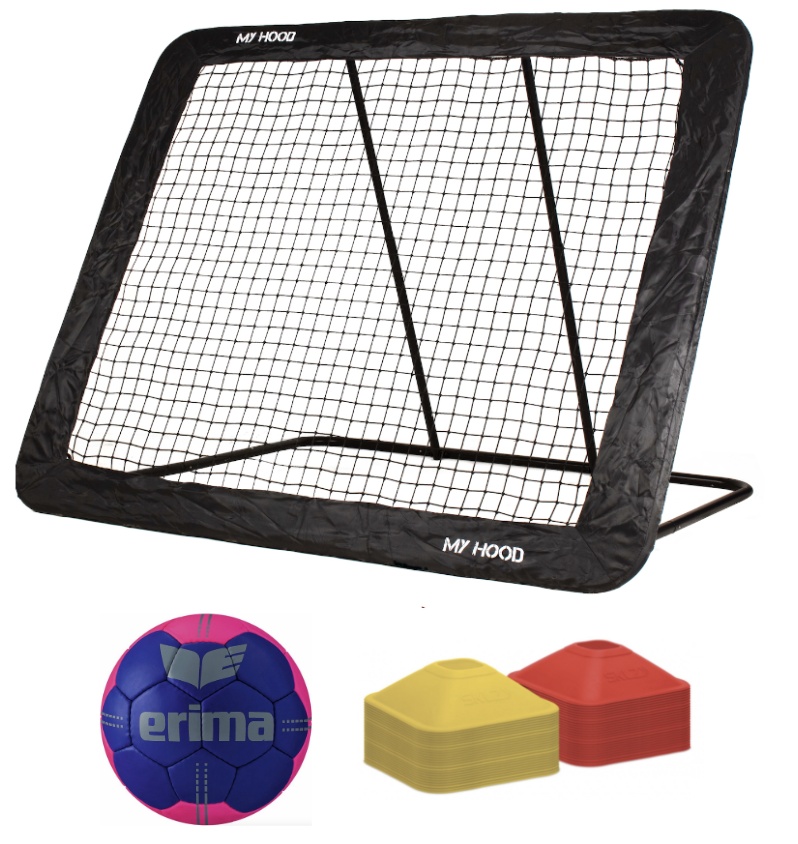
Gratis Fragt! REBOUNDERPAKKE H-180
MY HOOD REBOUNDER 180 x 150 - ERIMA Håndbold - 4 stk. SKLZ mini toppe. I denne pakke får du My Hood Rebounder 180 x 150, Erima Håndbold str. 1 samt 4 stk. kegler med, så du kan sætte en bane op. My Hood Rebounder. DK´s mest solgte rebounder træner::: Perfekt rebounder til Håndboldspilleren der vil have en medspiller, der spiller tilbage hver gang. Str. 180 cm x 150 cm med 5 forskellige mulige vinkler. 4 pløgger til medfølger. Galvaniseret stål. Sort pulverlakeret. ::::: Gratis fragt til pick up sted. Få den bragt hjem for kun kr. 56. Vil du have en anden størrelse bold, så skriv venligst en mail til adm@haandboldshoppen.dk
Brand: My Hood
Category: Sporting Goods > Athletics > Team Handball > Team Handball Training Aids > Team Handball Rebound Boards